The Lonely Trail

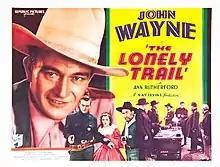
Theatrical poster

The Lonely Trail is a 1936 American Western film starring John Wayne and Ann Rutherford.